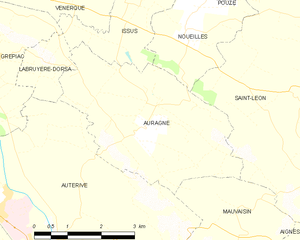
Auragne est une commune française située dans le département de la Haute-Garonne en région Occitanie.